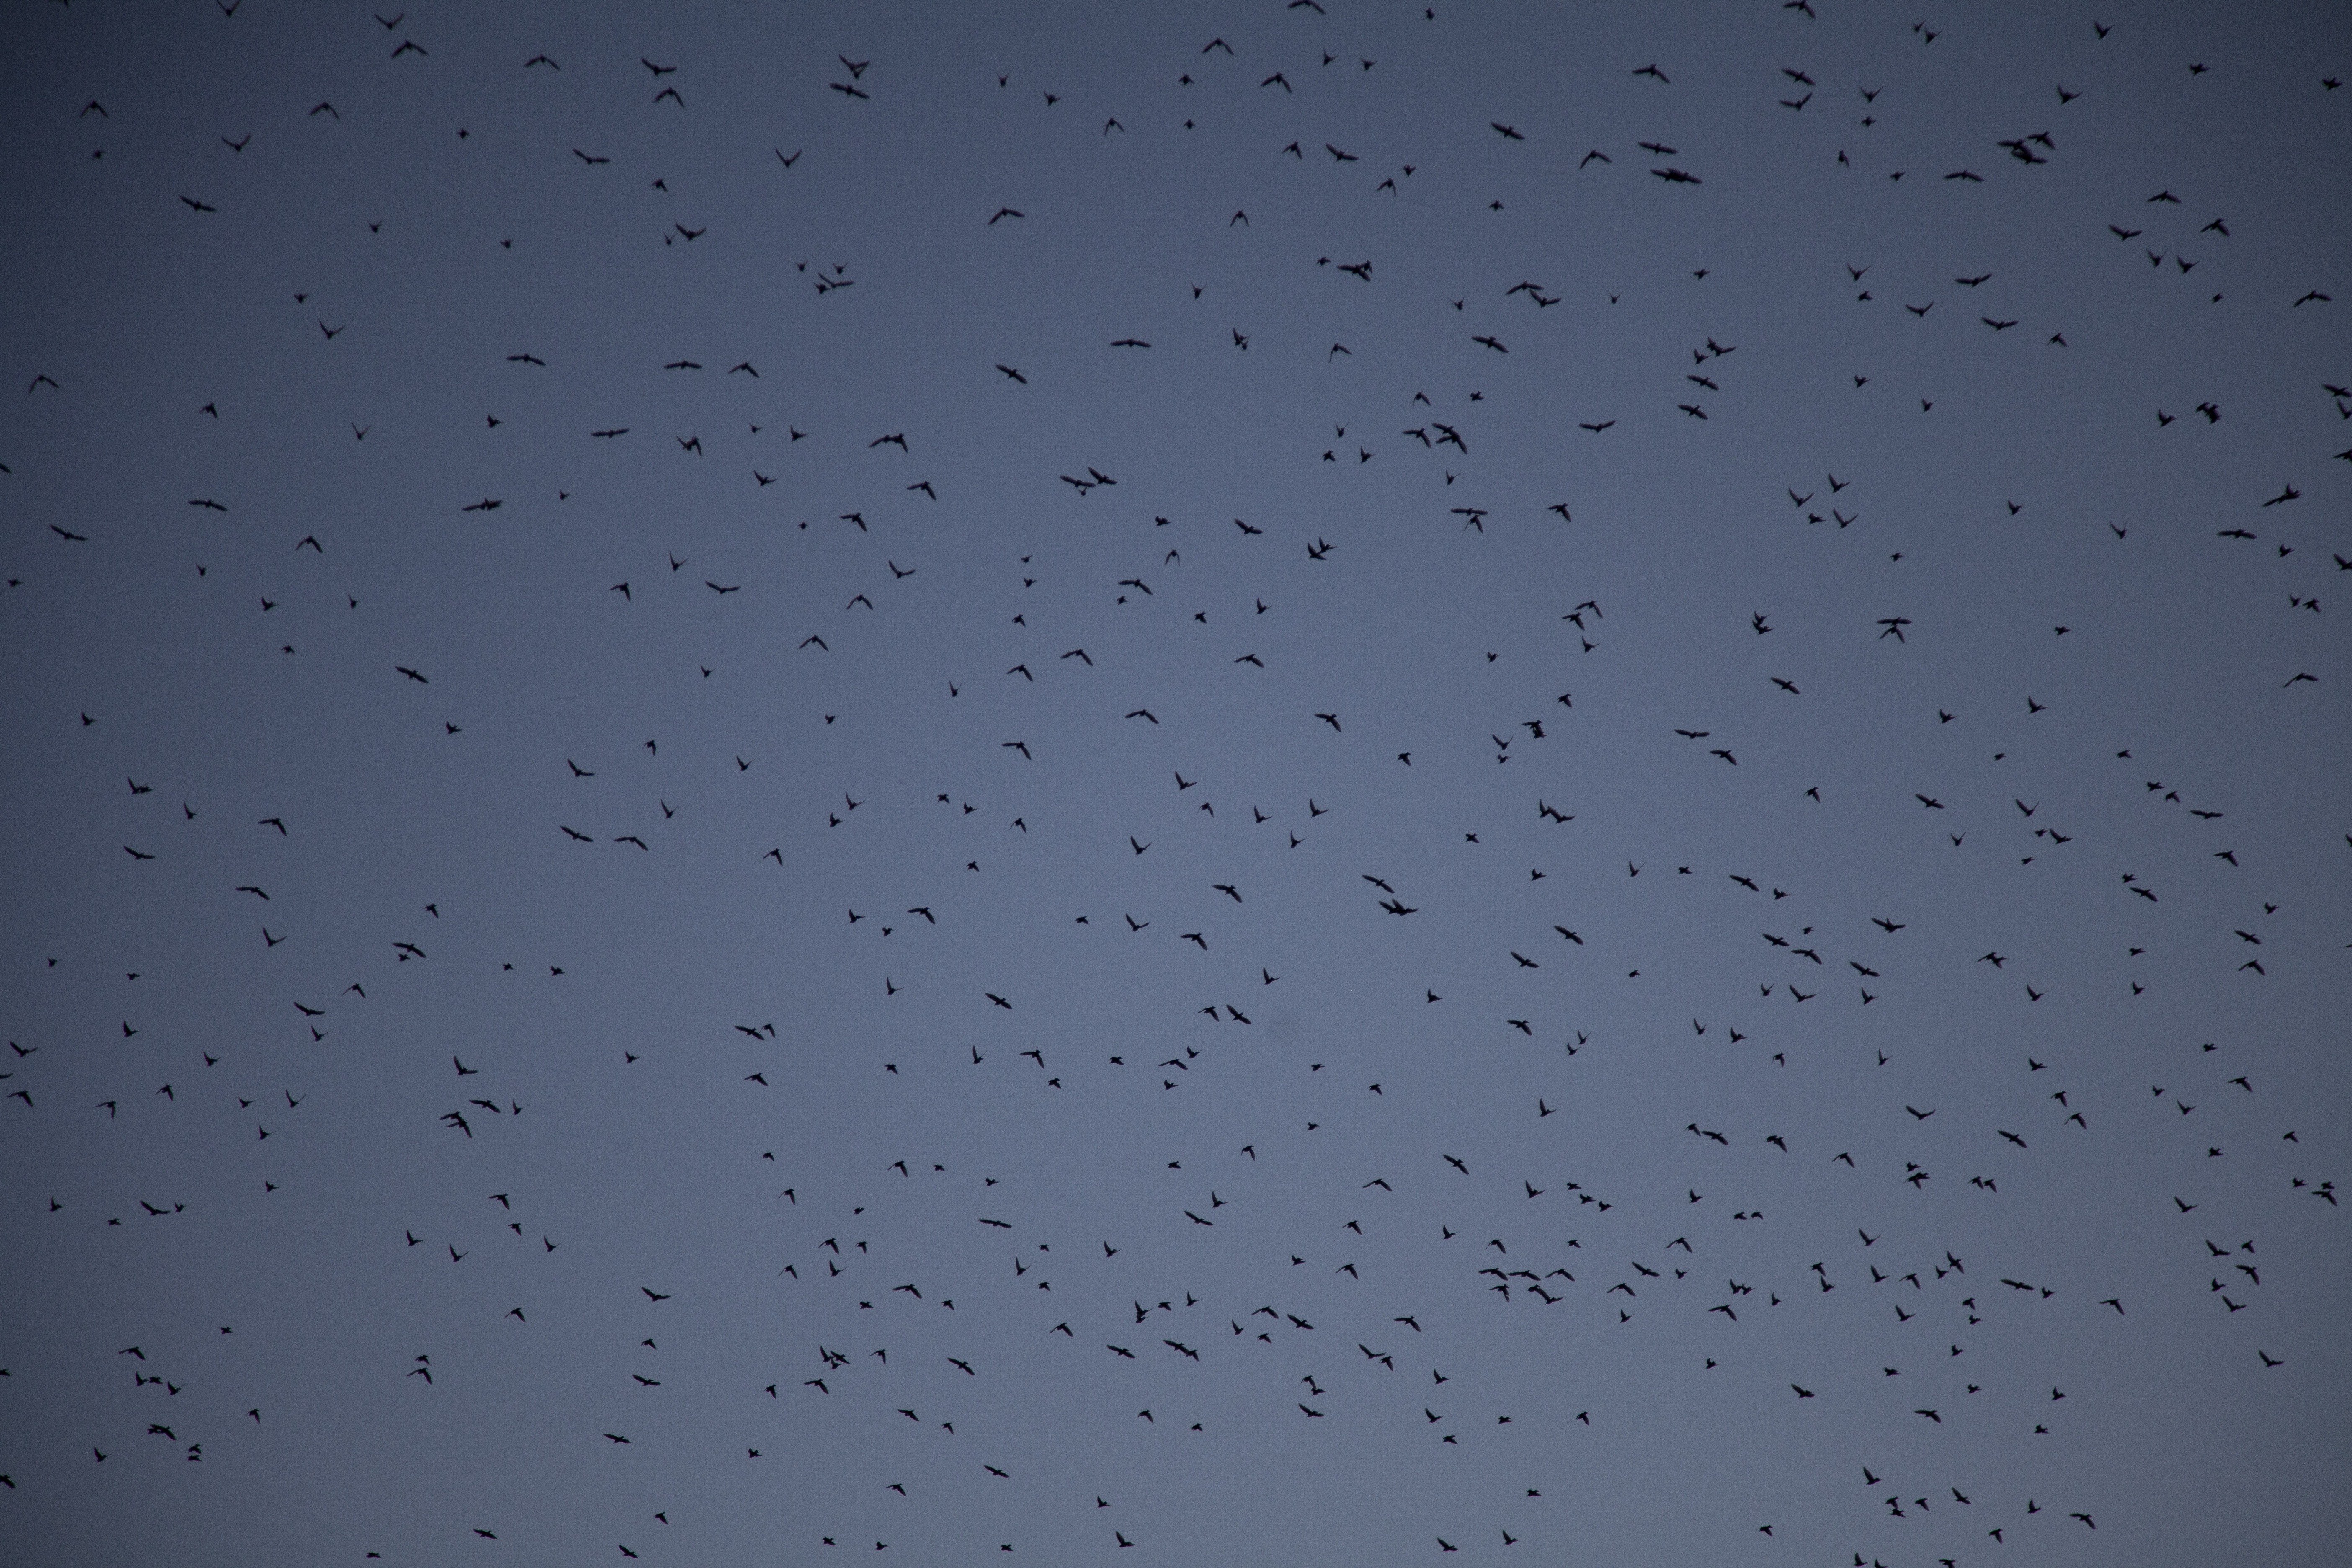
nature, drop, bird, wing, sky, air, texture, flock, fly, line, blue, birds, pigeon, shape